Achelousaurus

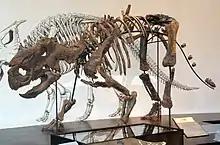
TMP 2002.76.1, which may be a specimen of "Achelousaurus", "Pachyrhinosaurus", or a new taxon, in the Royal Tyrrell Museum

In addition to fossils that have been unequivocally assigned to "Achelousaurus", some other material has been found of which the identity is uncertain. A centrosaurine ceratopsid specimen with bosses from the Dinosaur Park Formation (specimen TMP 2002.76.1) found in 1996 was suggested to belong to a new taxon in 2006, but may instead belong to "Achelousaurus" or "Pachyrhinosaurus". Since it is missing the parietal bones, which are used to diagnose centrosaurines, it is not possible to assign it to any genus with confidence. In 2006, it was also proposed that "Monoclonius lowei", a dubious species based on a skull (specimen CMN 8790) from the Dinosaur Park Formation, could be a sub-adult specimen of "Styracosaurus", "Achelousaurus" or "Einiosaurus", with which it is roughly contemporaneous. In addition, some indeterminate specimens from the Two Medicine Formation – such as fragmentary skull MOR 464 or snout MOR 449 – may belong to "Achelousaurus" or the two other roughly contemporary ceratopsids "Einiosaurus" and "Styracosaurus ovatus". The subadult specimen MOR 591 was assigned to "Achelousaurus" in 1995 and henceforward, but in 2021, John Wilson and Jack Scannella stated that it could also possibly belong to "Einiosaurus".